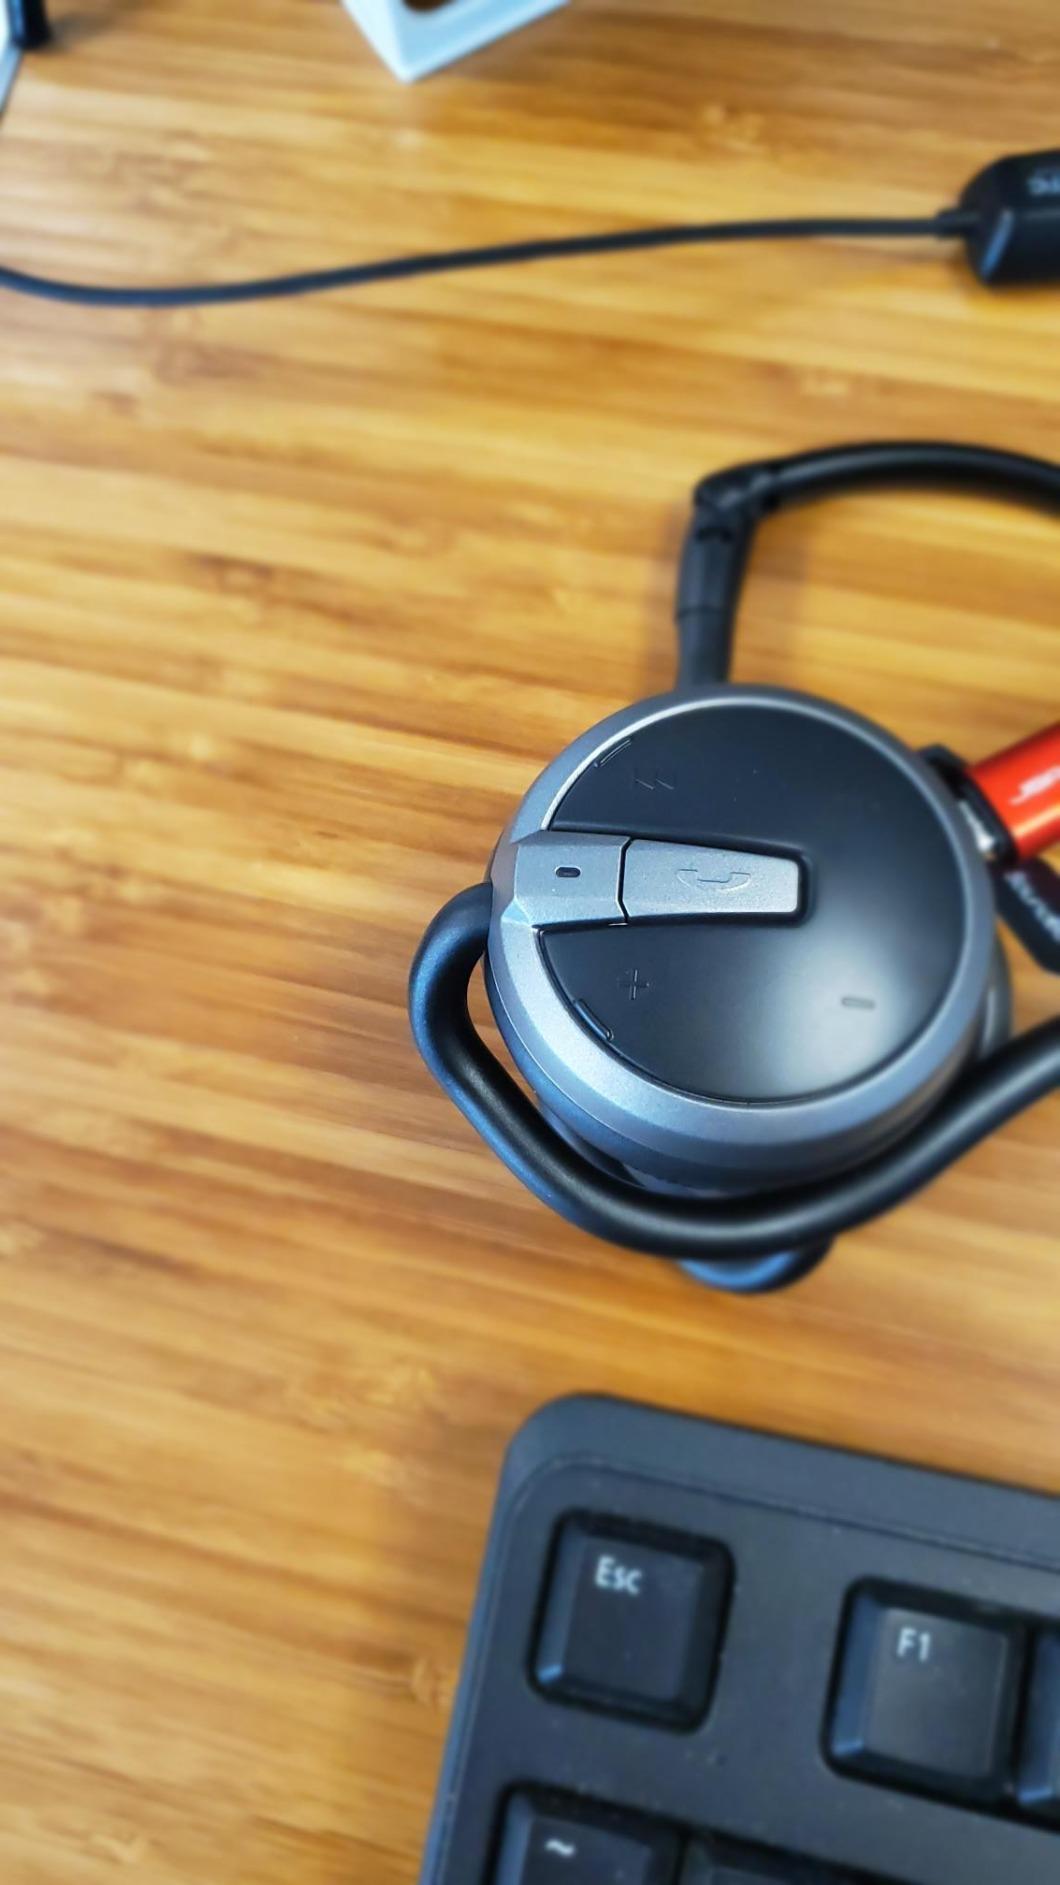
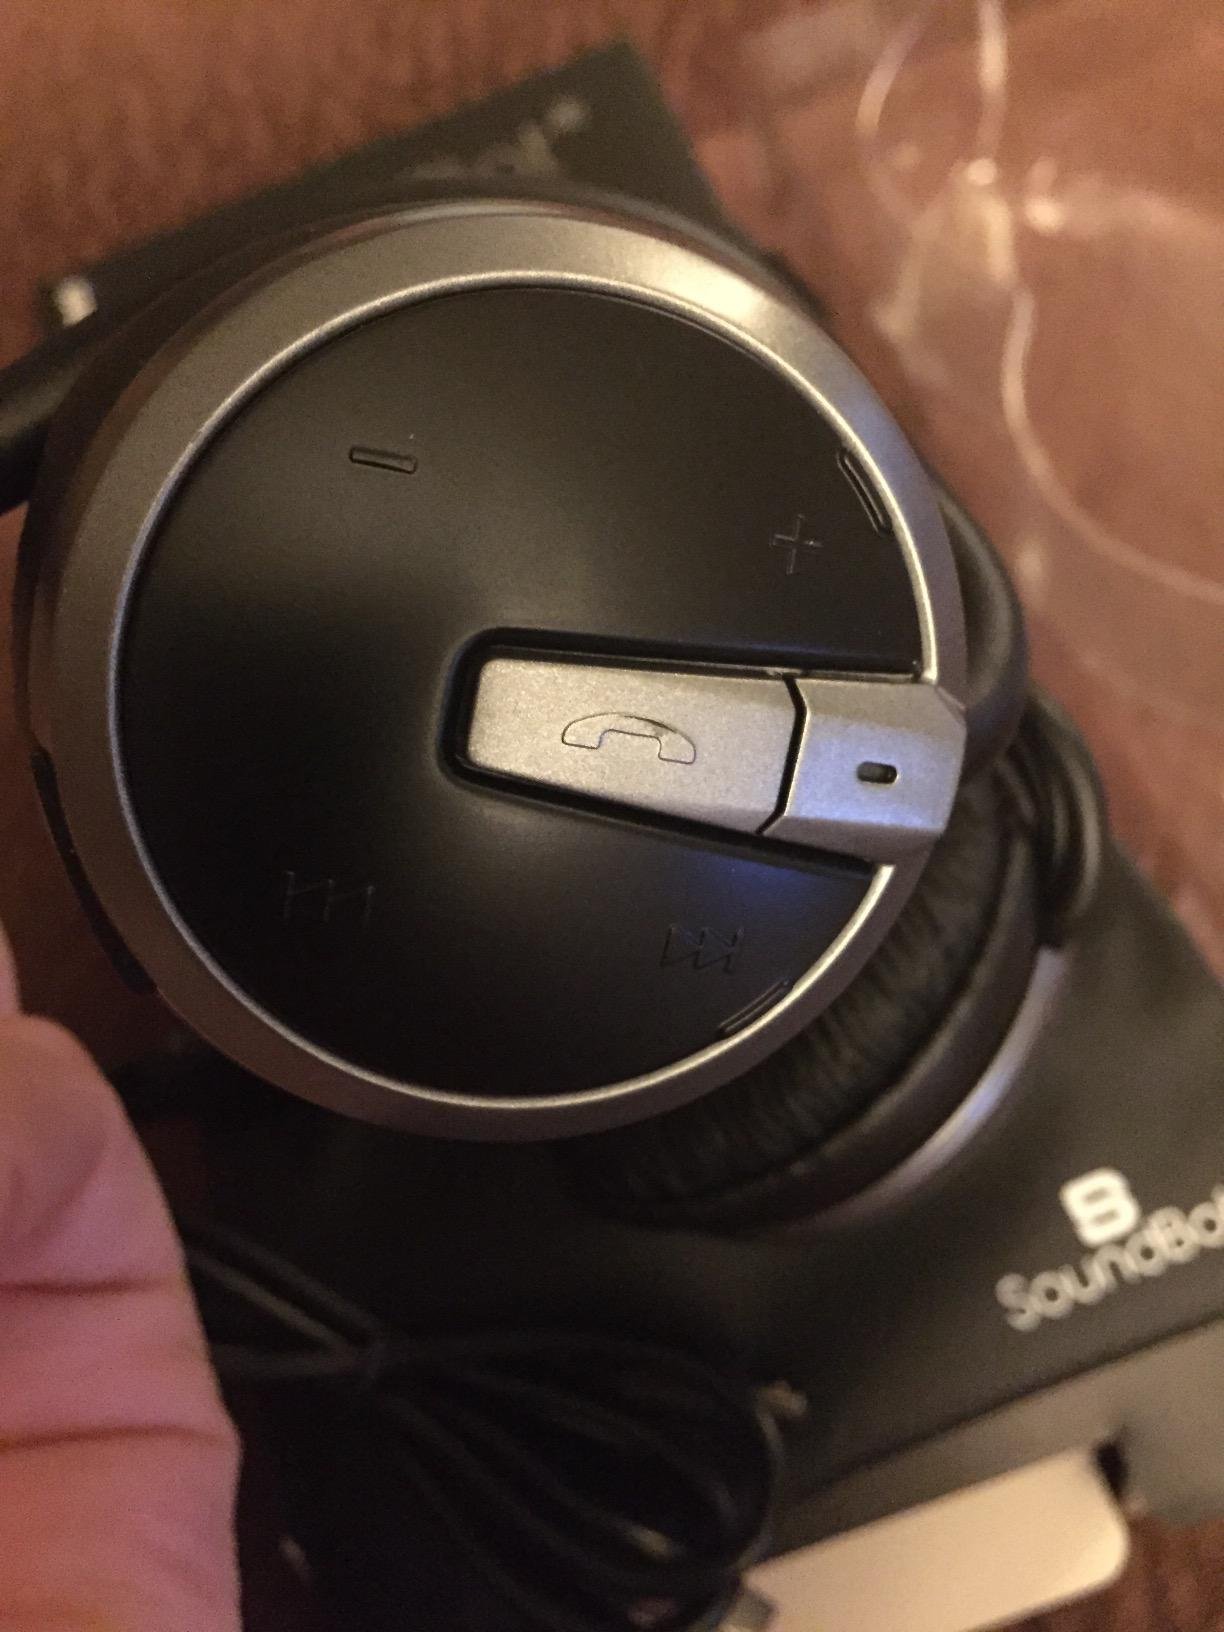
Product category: headphones
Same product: yes